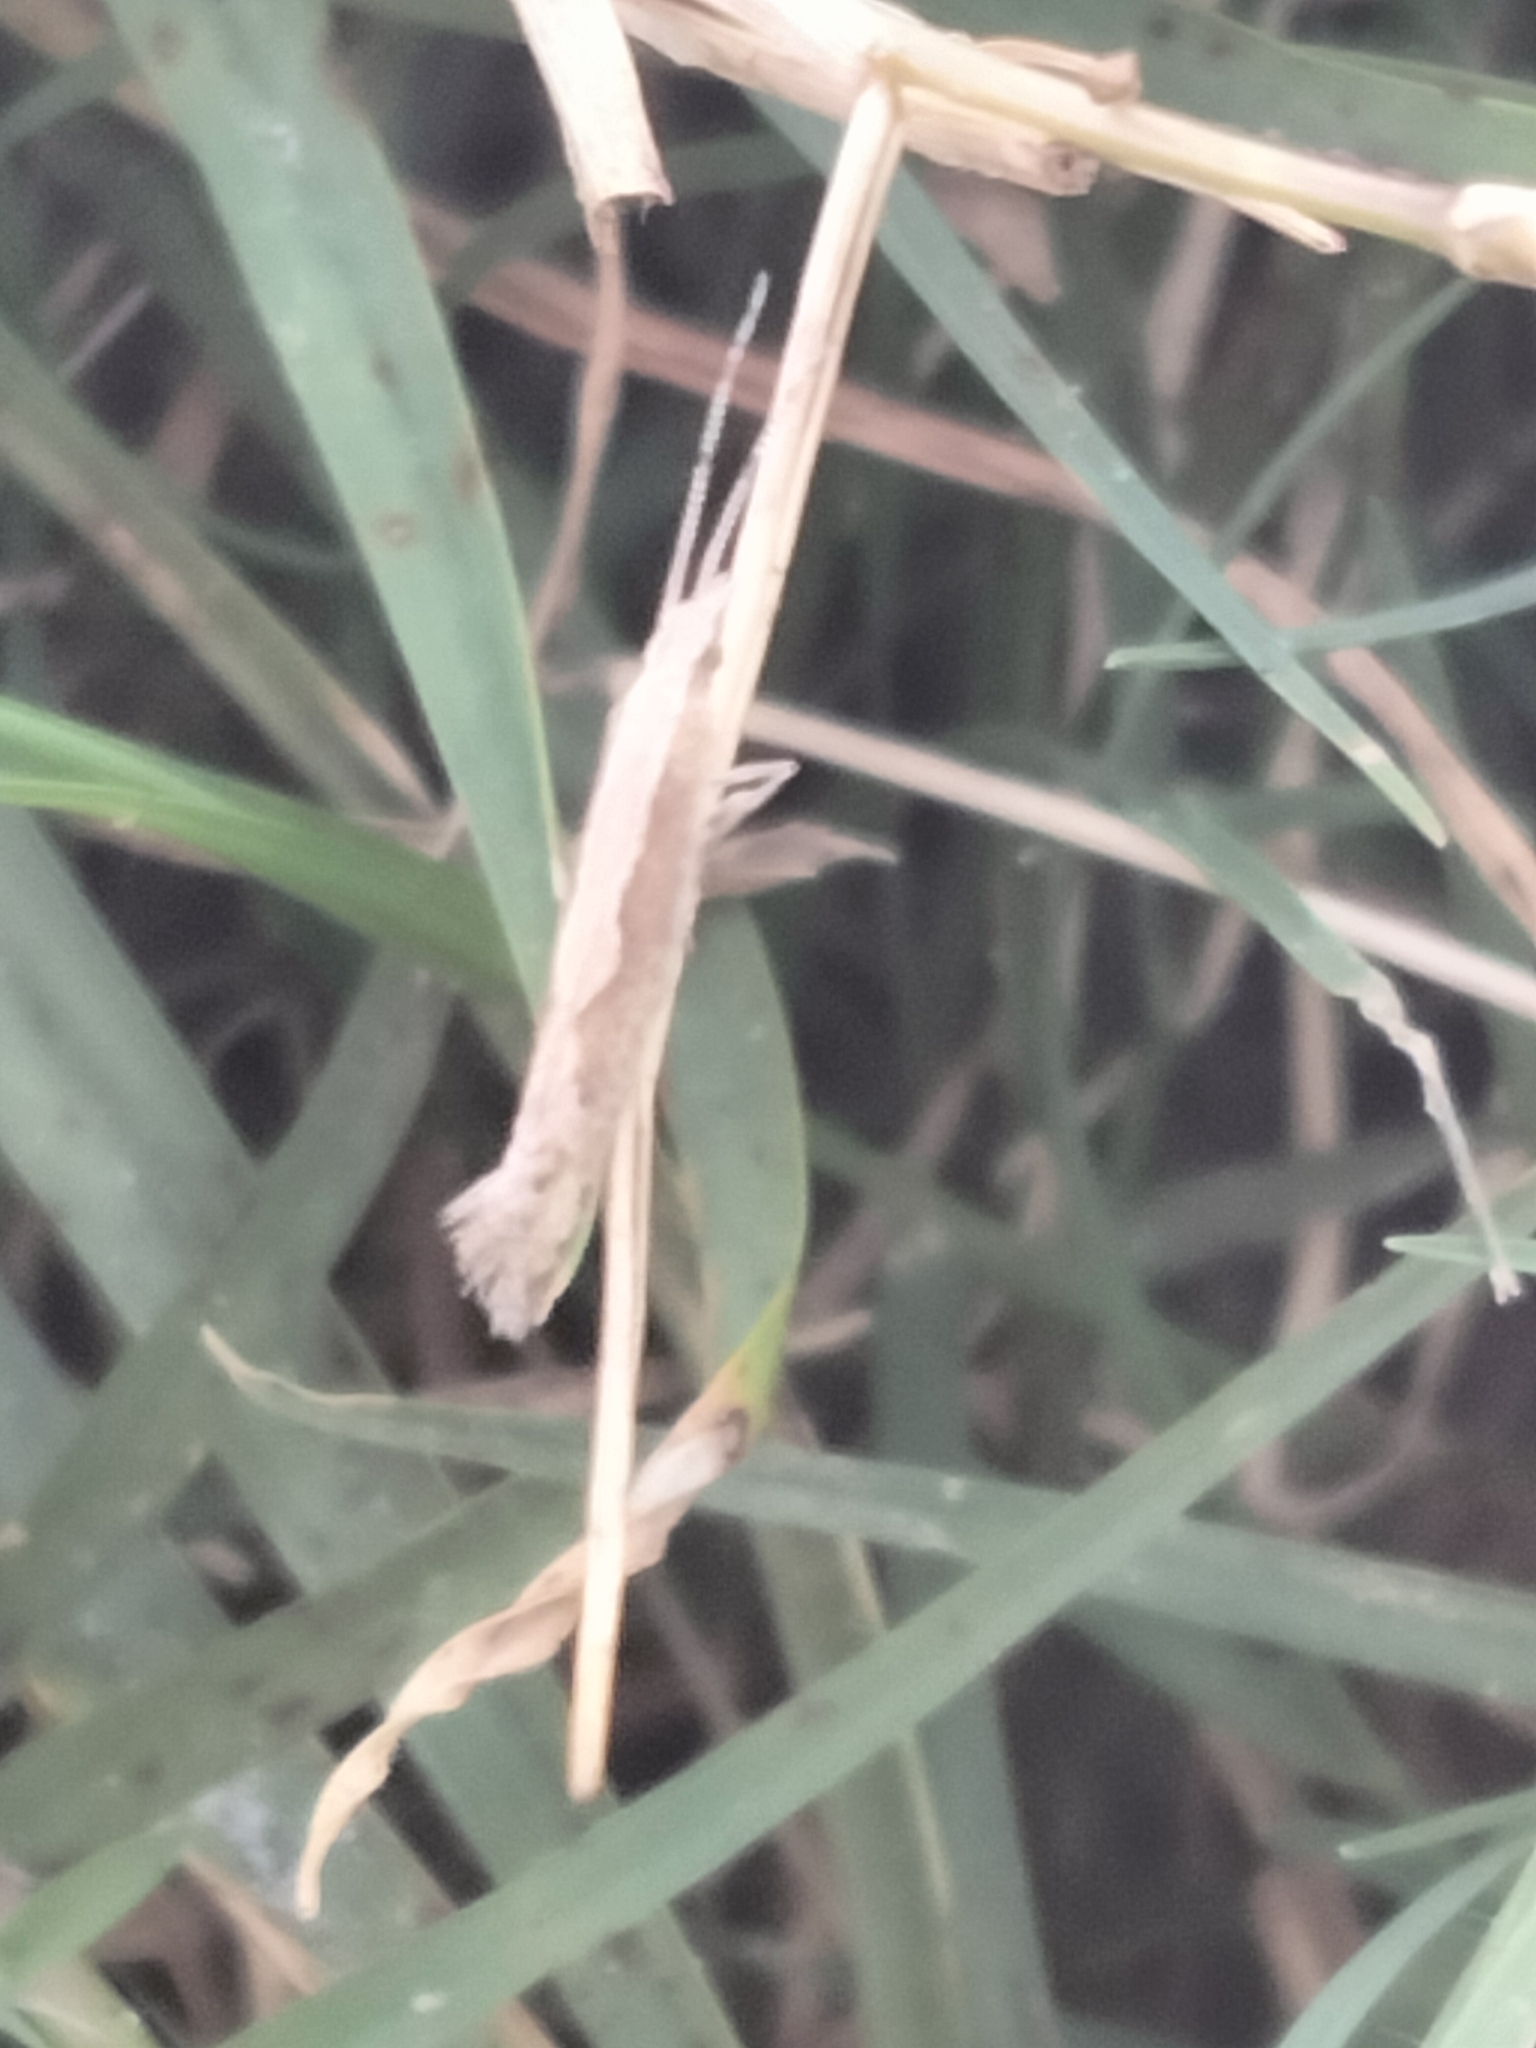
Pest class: diamondback_moth